Rin Aoki

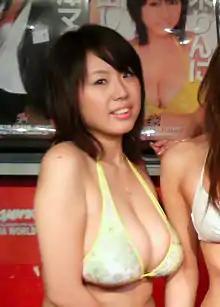
Rin Aoki, a launch event for Dasdas AV movies in 2007

is a Japanese gravure model, AV idol and erotic dancer. She began as a gravure idol and later moved to hardcore video work where she became an award-winning AV idol.